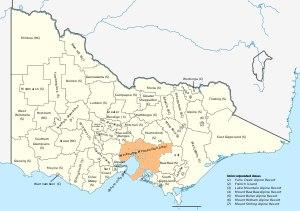
Il y a 79 zones d'administration locale dans l'État australien de Victoria.